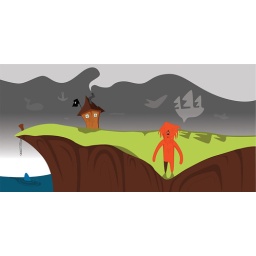
image from &amp;quot;muddy mud and chocolate cake collection&amp;quot; story book written by kim grimwood illustrated by me